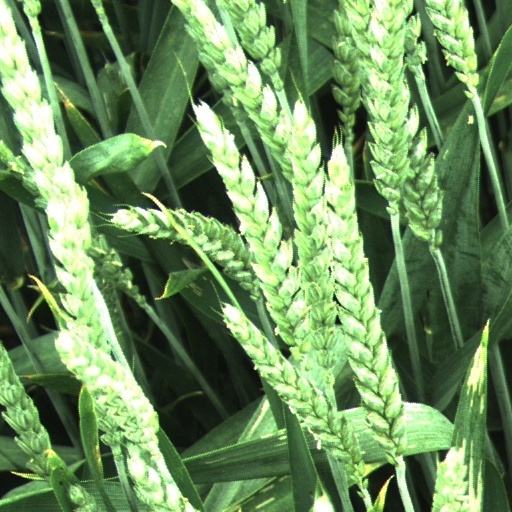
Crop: wheat